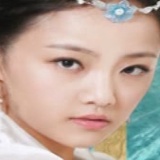
diễn viên Tưởng Y Y